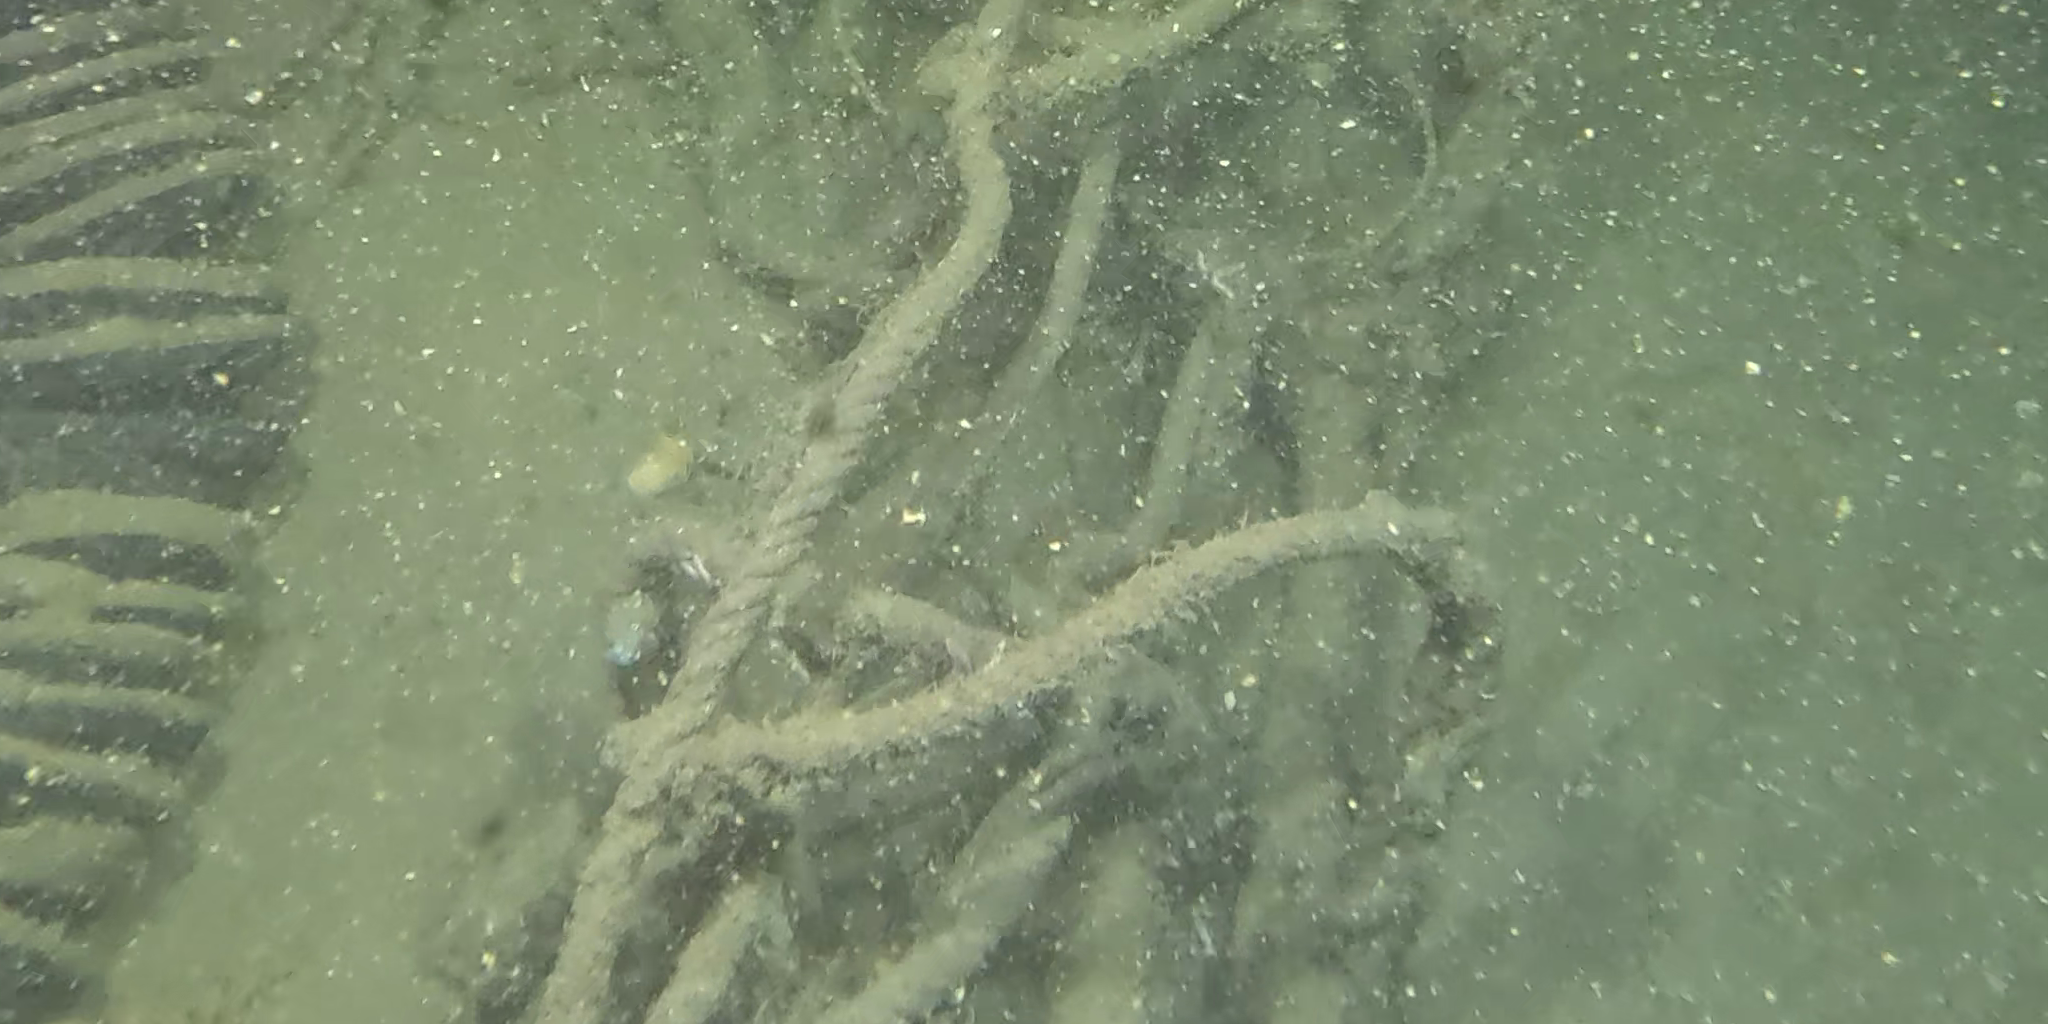
Seabed habitat: bad